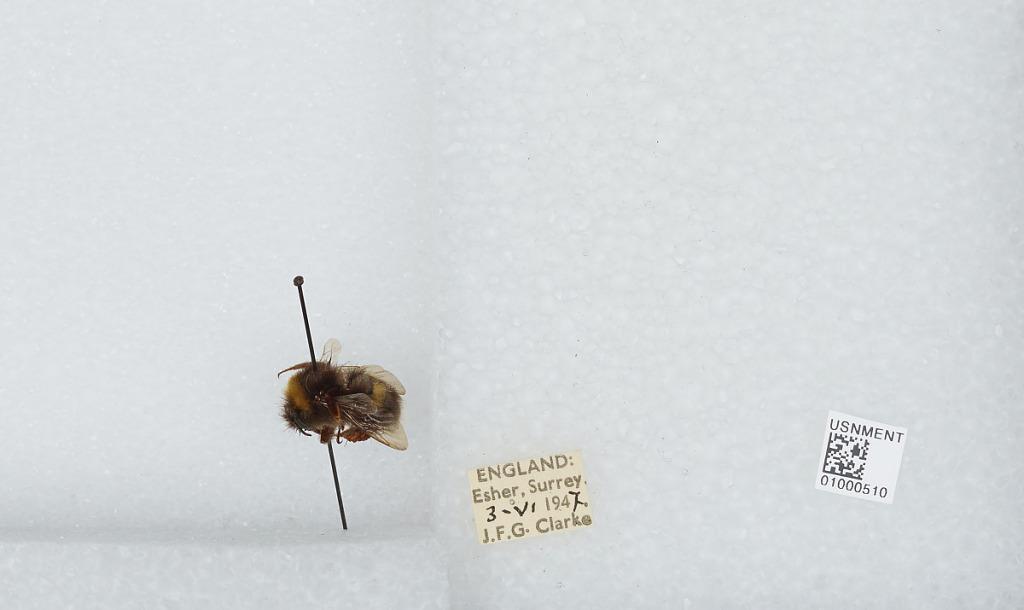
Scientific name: Bombus (Bombus) lucorum (Linnaeus)
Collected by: J. Clarke
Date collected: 1947-6-3
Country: United Kingdom
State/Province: England
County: Surrey
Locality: Esher, Elmbridge
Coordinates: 51.3691, -0.365